Siege of Godesberg

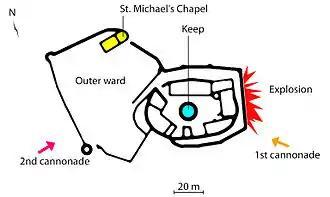
The first cannonade took place from the south-east; the cannons were located in Godesberg village at the foot of the mountain. The second cannonade was from a vineyard to the west; it temporarily breached the walls of the outer ward.

On 13–14 November, Ferdinand of Bavaria (Ernest's brother) and the Count of Arenberg took the Elector's castle at Poppelsdorf; on 18 November, they moved to attack the Godesburg. This fortress was considerably stronger than the one at Poppelsdorf and of supreme strategic importance for the projected attack on Bonn, the capital city of the Electorate.